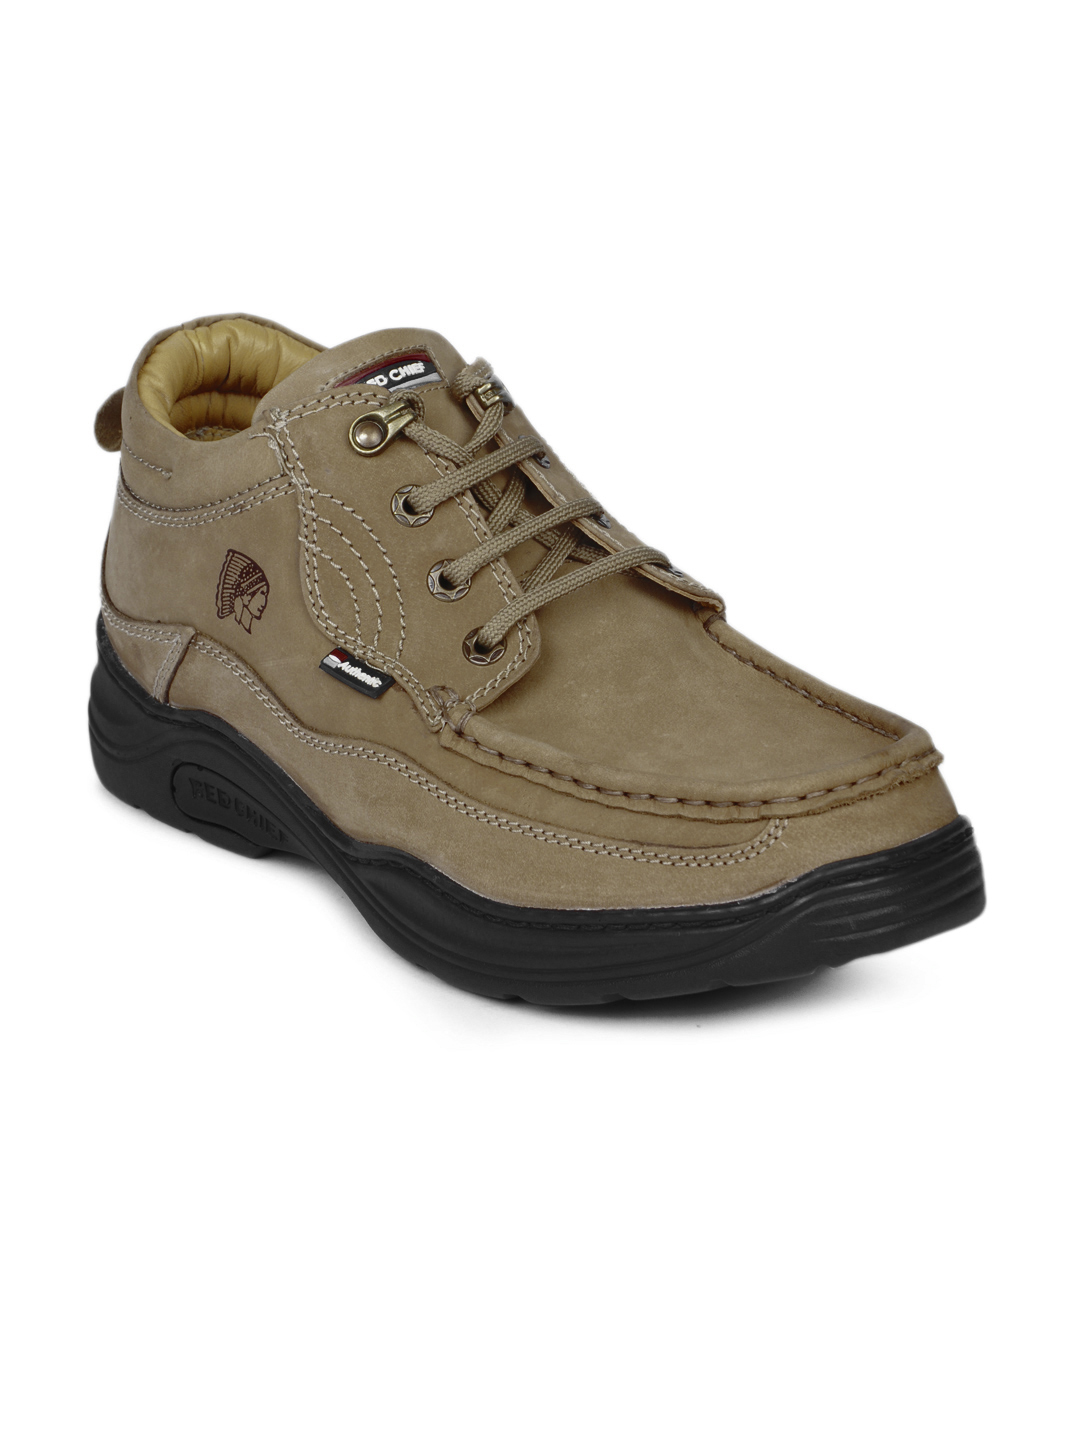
Red Chief Men Beige Shoes
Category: Footwear / Shoes / Casual Shoes
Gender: Men
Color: Beige
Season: Winter 2018
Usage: Casual